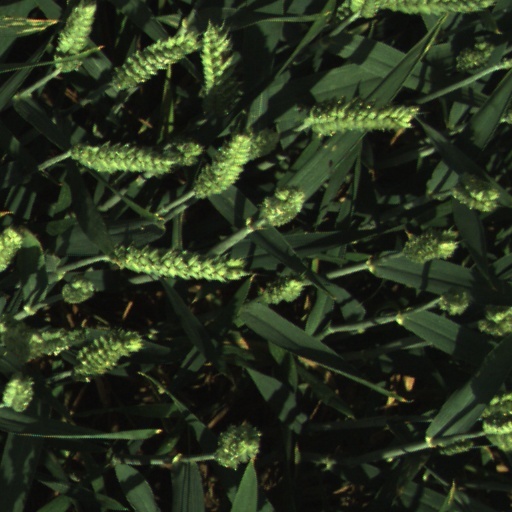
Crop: wheat